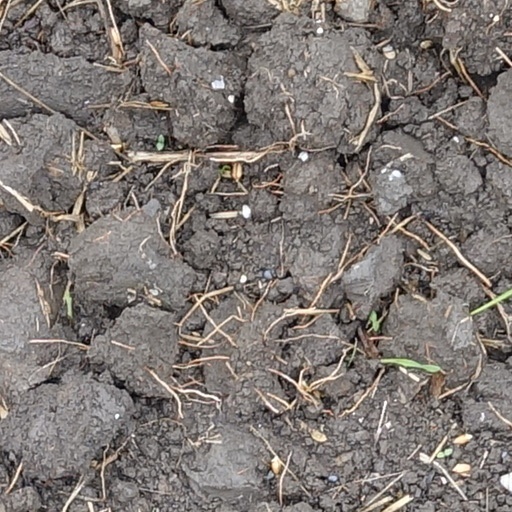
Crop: wheat